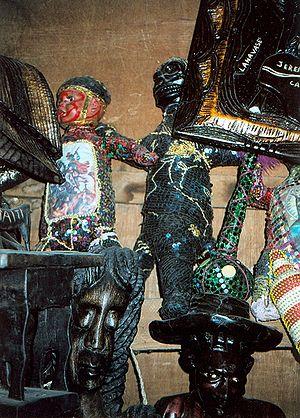
"Le Vaudou haïtien est une forme de syncrétisme basé sur le Vaudou Ouest-africain, pratiqué principalement en Haïti et par la diaspora haïtienne. Les pratiquants sont appelés ""vaudouisants"" ou ""serviteurs des esprits"".